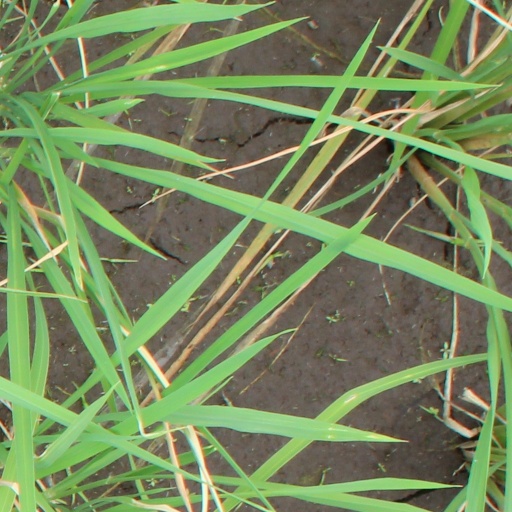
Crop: rice